The Swan (1956 film)

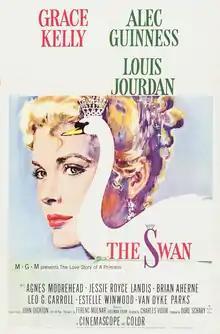
Theatrical release poster

The Swan is a 1956 American romantic comedy-drama film directed by Charles Vidor from a screenplay by John Dighton. It is a remake of the 1925 silent film of the same name, itself based on the play of the same name by Ferenc Molnár.